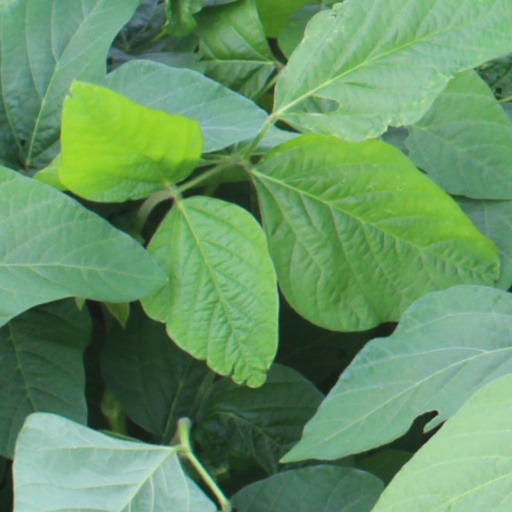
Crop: soybean